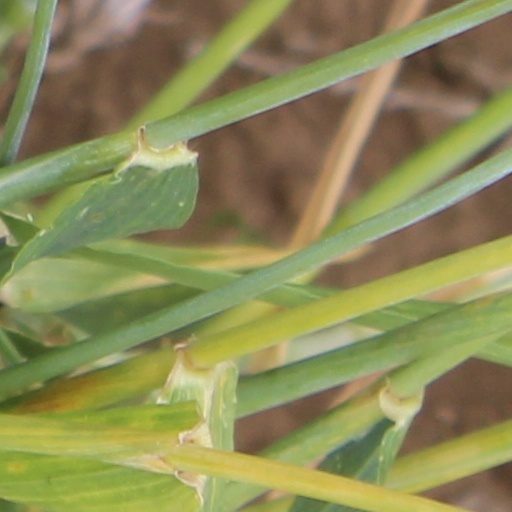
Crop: wheat